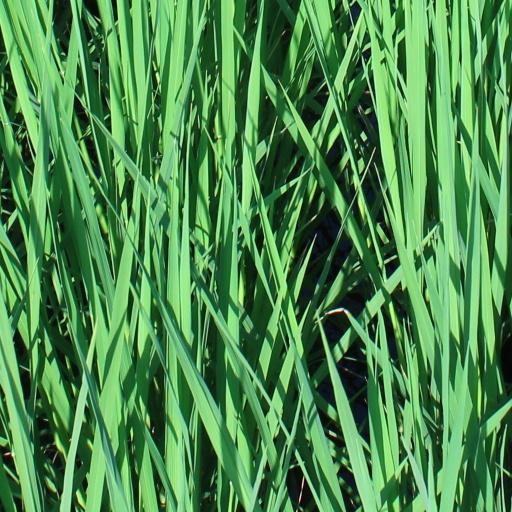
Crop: rice